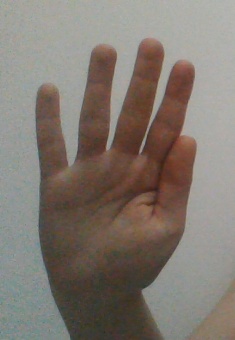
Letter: sheen